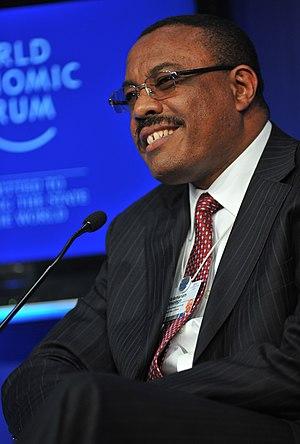
Les élections législatives éthiopiennes de 2015 se déroulent le 24 mai 2015.
Haile Mariam Dessalegn, né le 19 juillet 1965 à Boloso Sore, est un homme d'État éthiopien, Premier ministre de 2012 à 2018.
Le sommet du G20 de 2013 est la huitième réunion du Groupe des vingt qui s'est tenue à Saint-Pétersbourg, en Russie, les 5 et 6 septembre 2013.